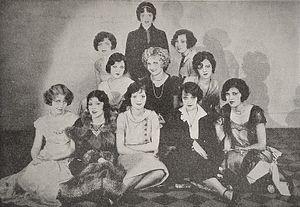
Evelyn Peirce est, de 1925 à 1935, une actrice américaine du cinéma muet.
Evelyn Peirce est, de 1925 à 1935, une actrice américaine du cinéma muet.
Le WAMPAS Baby Stars est un titre décerné annuellement à Hollywood entre 1922 et 1934 par la Western Associated Motion Picture Advertisers aux treize jeunes actrices supposées devenir de futures grandes vedettes.
Ena Gregory est une actrice australo-américaine du cinéma muet américain qui a atteint la gloire dans les années 1920 à Hollywood.